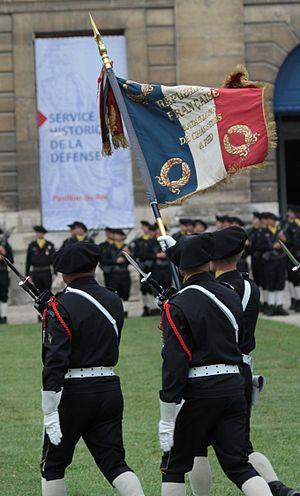
Drapeau des Chasseurs à Vincennes le 17/09̟/11
En France, le corps des chasseurs à pied est une subdivision de l'arme de l'infanterie dans l'Armée de terre française. Ce corps d'infanterie légère créé par Ferdinand-Philippe, duc d'Orléans à partir de 1837 est constitué des unités existantes et dissoutes partageant ses traditions, portant sa tenue bleue et se reconnaissant au travers de l'unique drapeau des chasseurs symbole de leur unité et de la cohésion de ce corps d'élite.